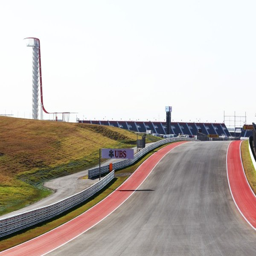
race on the tracks for $50,000 per day